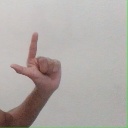
अक्षर: ल